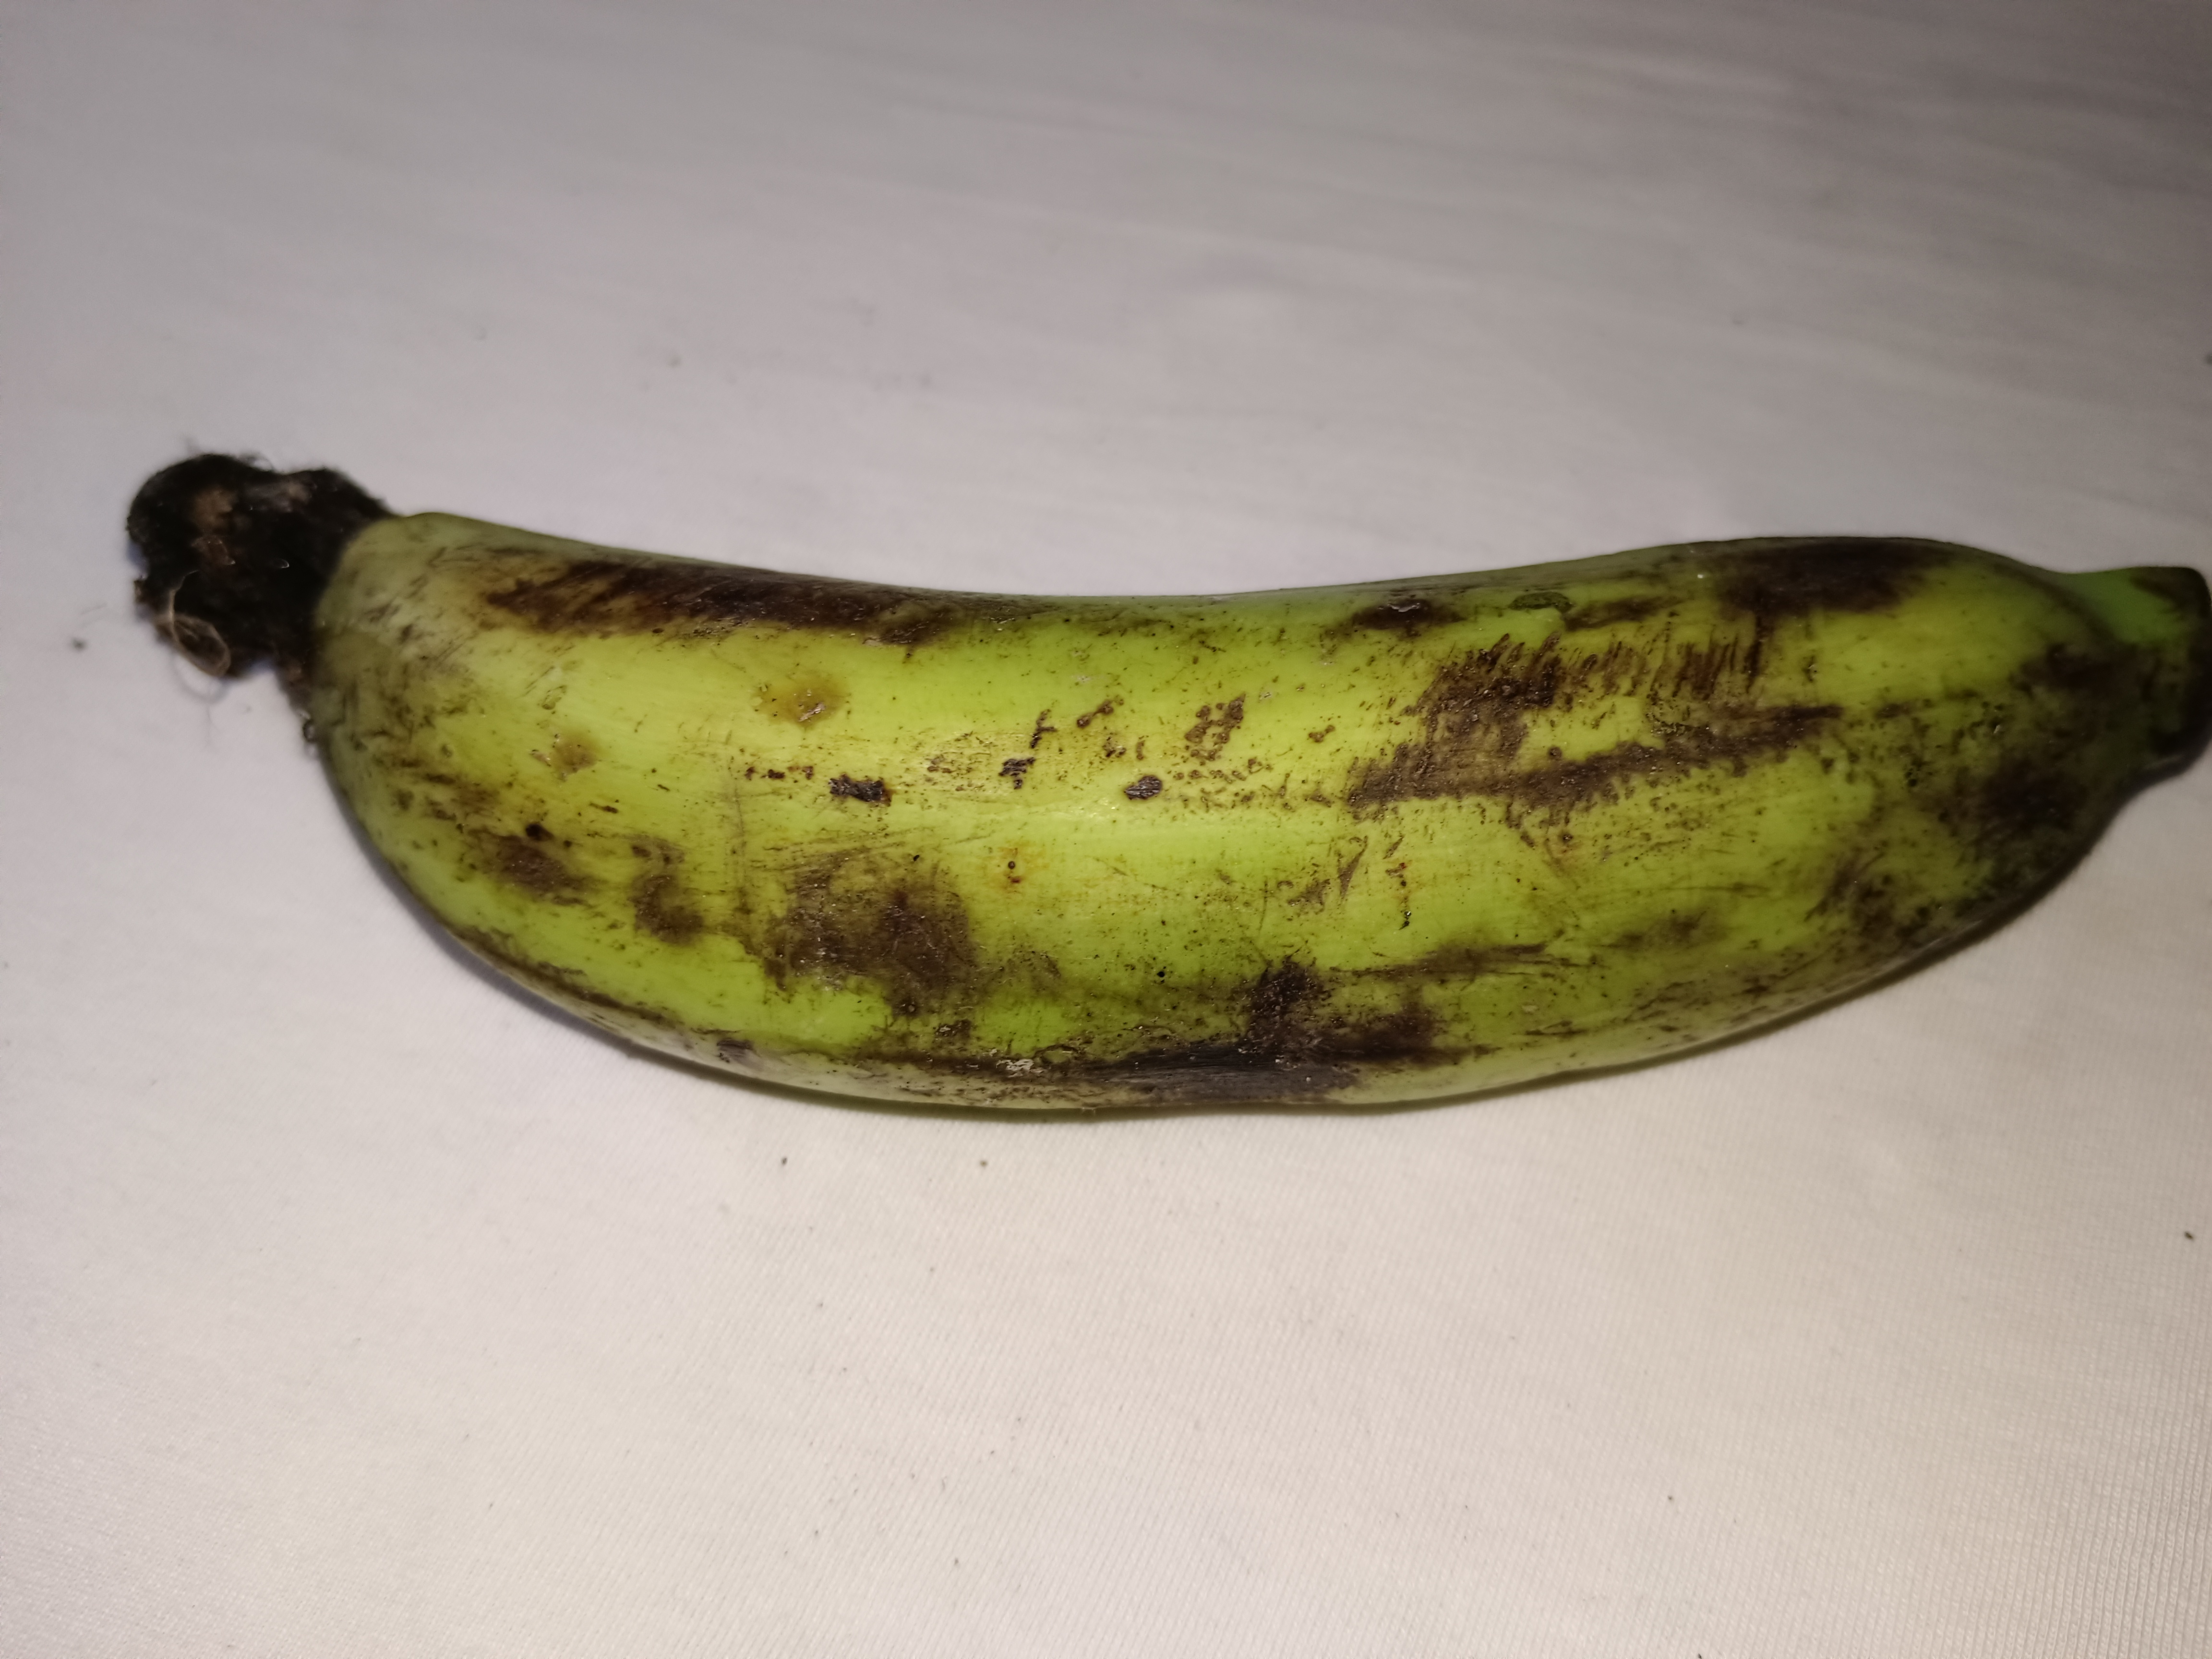
Banana variety: Shagor